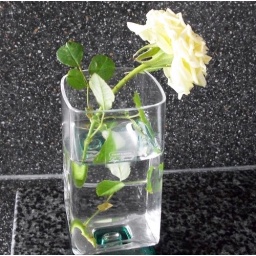
A single rose in a glass of water. Simple minimalist effect.